Self-Made Man (book)

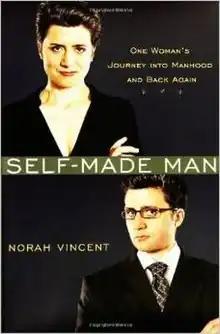

Self-Made Man: My Year Disguised as a Man is a 2006 book by journalist Norah Vincent, recounting an 18-month experiment in which she disguised herself as a man and then integrated into traditionally male-only venues, such as a bowling league and a monastery. She described this as "a human project" about learning. She states at the beginning that she is a lesbian but not transgender.